Palawano language

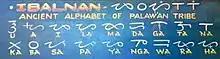
The Ibalnan alphabet

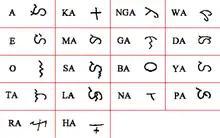
Another sample of the Ibalnan script

The spelling is controversial with multiple translators using separate spelling methods, some using Tagalog-based spelling while others use other systems.